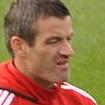
Age: 35